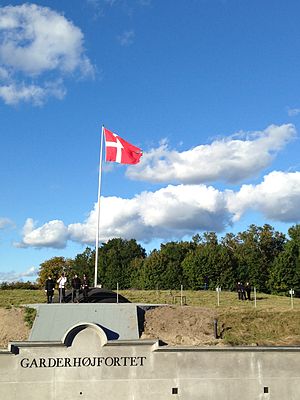
Garderhøjfortet
Garderhøjfortet med flag og fire soldater
Fortet med 4 soldater og hejst flag.
Garderhøjfortet var en del af Københavns Landbefæstning. Fortet blev anlagt 1886-92 for private midler og blev derefter udlånt til krigsministeriet. Krigsministeriet udlånte til gengæld oberstløjtnant E.J. Sommerfeldt, der udformede befæstningen og tegnede fortet.